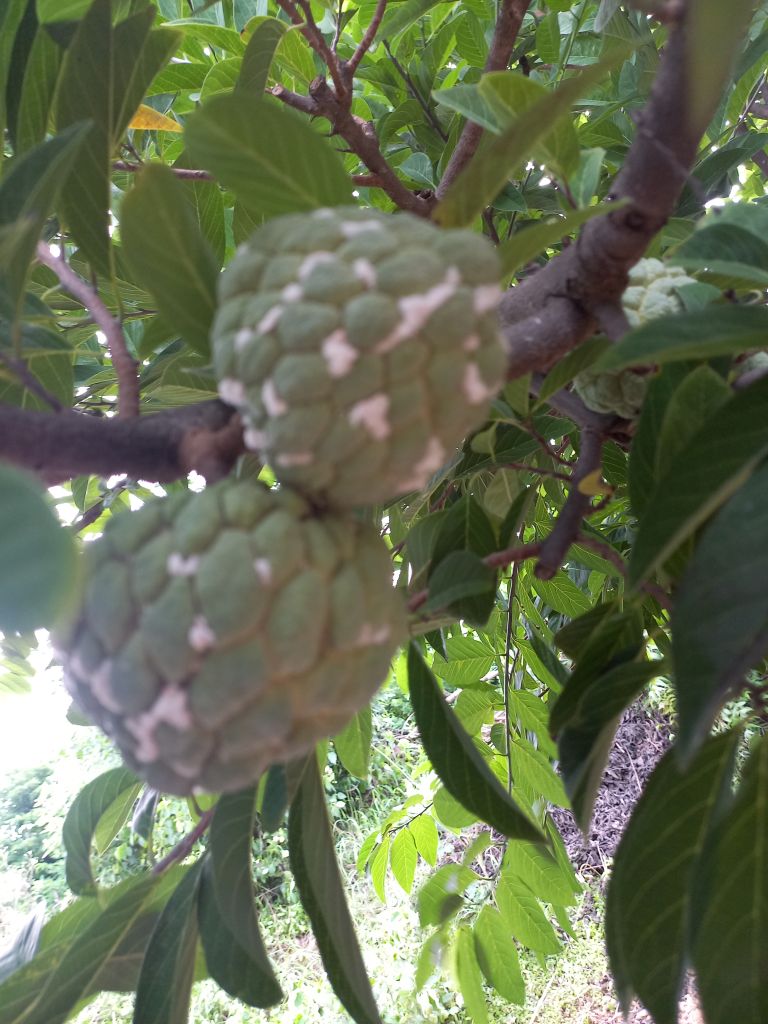
Disease label: Mealy Bug